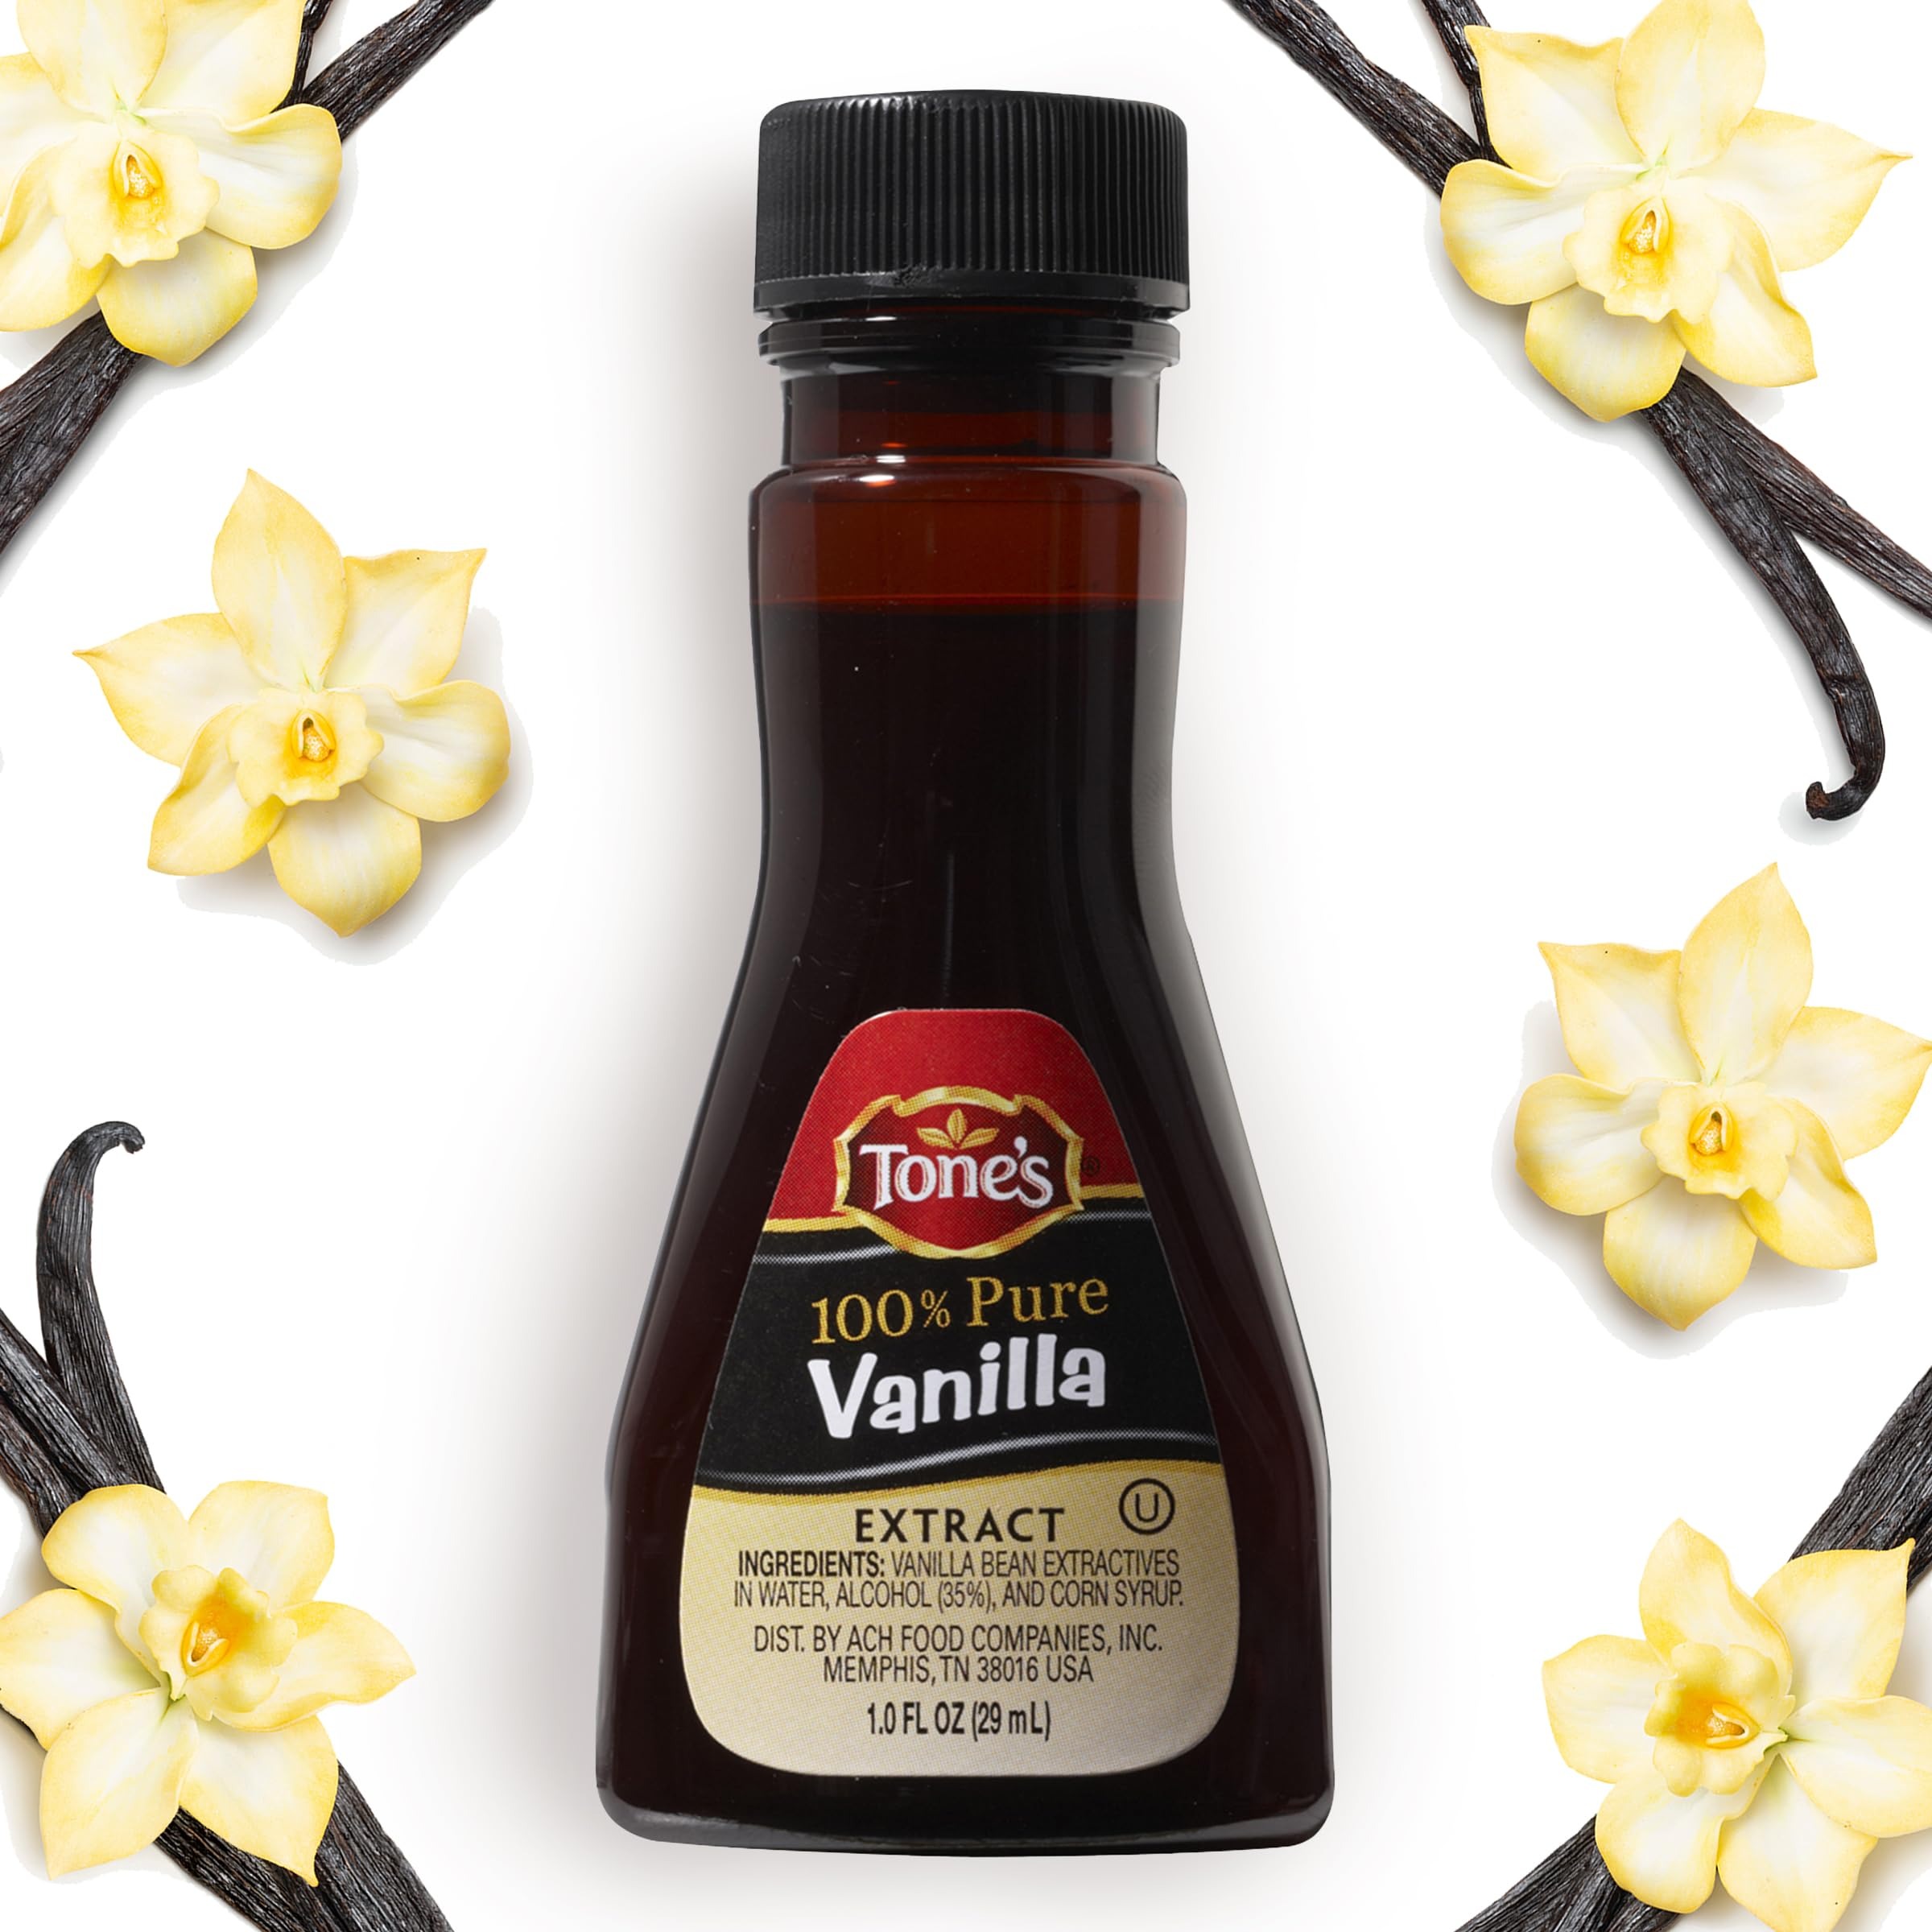
Item Name: Tone's Vanilla Extract, 1.00 Ounces
Bullet Point 1: Pack of six, 1-ounce bottles (total of 6 ounces)
Bullet Point 2: Pure vanilla extract
Value: 1.0
Unit: Ounce

Price: 3